Ode to Passion

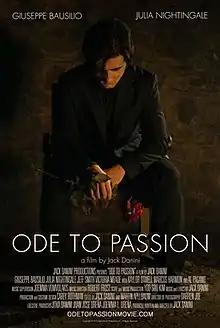
Poster

Ode to Passion is a 2020 American musical romantic drama film starring Giuseppe Bausilio, Julia Nightingale, Jeff Smith and Victoria Meade. The film was written and directed by Jack Danini in his feature directorial debut.